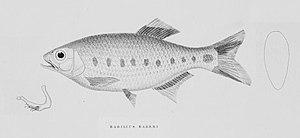
Le genre Barilius regroupe de nombreux poissons de la famille des cyprinés. Ce genre est originaire d'Asie.